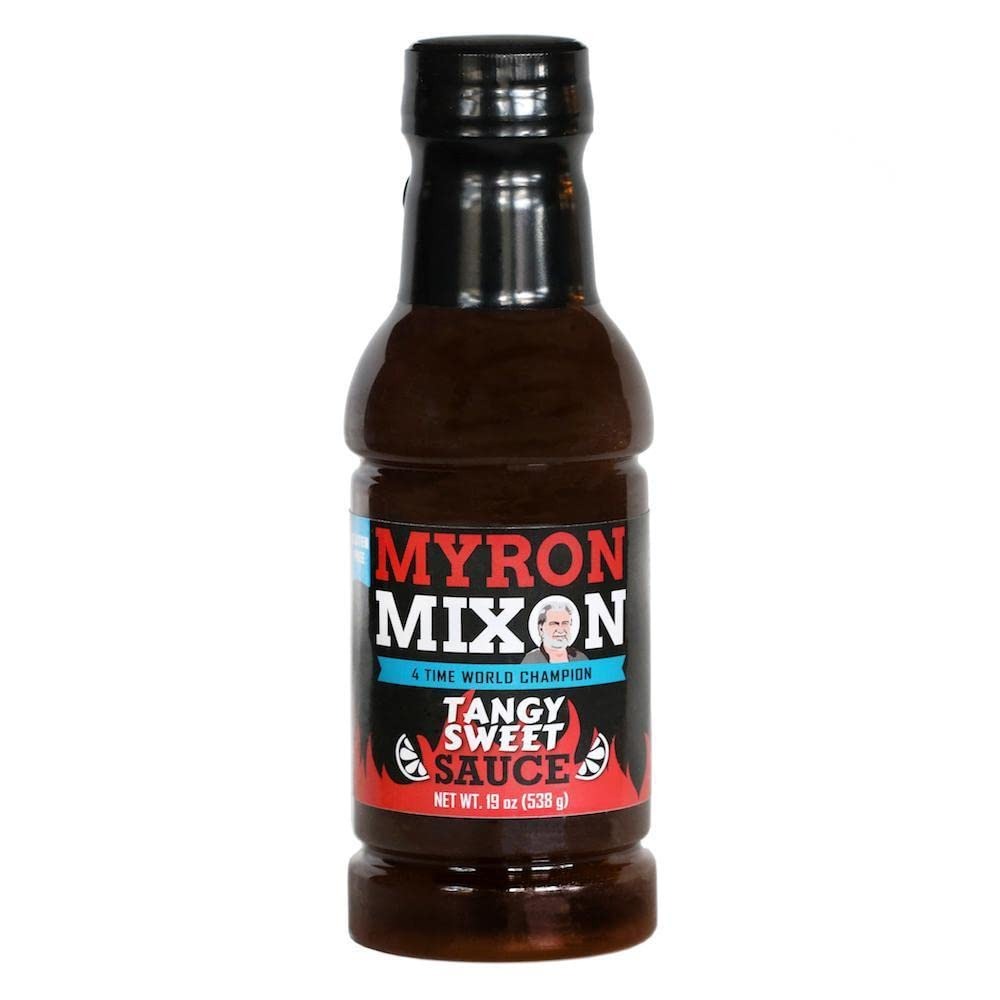
Item Name: Myron Mixon BBQ Sauce | Tangy Sweet | Champion Pitmaster Recipe | Gluten-Free BBQ Sauces, MSG-Free, USA Made | 19 Oz Bottle
Bullet Point: TANGY SWEET SAUCE: Sweet with just the right amount of tangy goodness. Myron suggests using this sauce on chicken and pork ribs for a meal you'll never forget.
Value: 1.0
Unit: Fl Oz

Price: 11.99